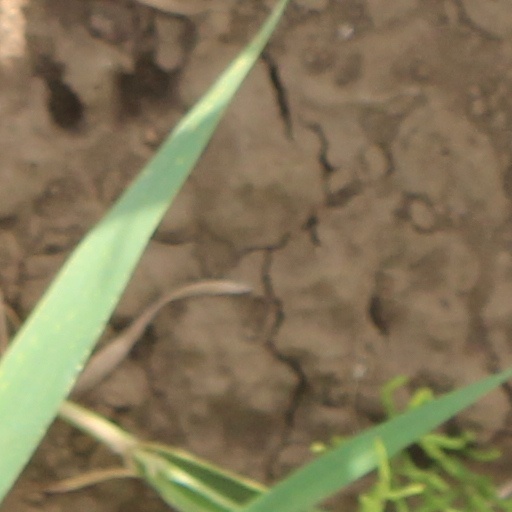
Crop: wheat